Vehicle registration plate

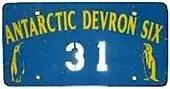
Rare Antarctica registration plate

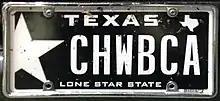
An example of a vanity registration plate from Texas, 2012 issue. This plate references the "Star Wars" character Chewbacca.

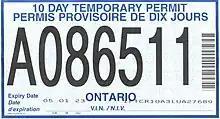
Temporary registration plate in Ontario

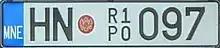
Temporary registration plate in Montenegro

In Australia, vehicle registration plates, usually known as number plates or 'rego plates', are normally issued by the State or Territory government; until 2000 some were issued by the Commonwealth government. Plates are associated with a vehicle and generally last for its life, though as they become unreadable (or for other reasons) they may be recalled or replaced with newer ones. New plates are issued when the vehicle is registered in another state, or if the owner requests them (though this depends on state laws).